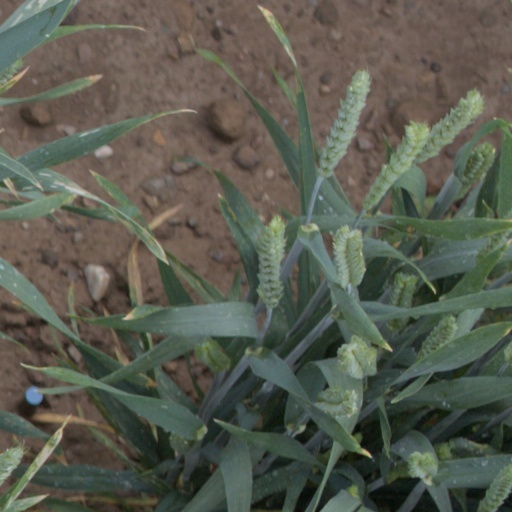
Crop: wheat